Ákos Elek

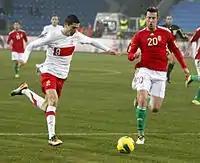
Elek playing for Hungary against Poland

Being a permanent member of his club in Videoton Elek was invited to join the Hungary national team by Hungarian coach Sándor Egervári. Elek scored his first international goal against Iceland at the Puskás Ferenc Stadium. The match finished 4–0.